Charles Whittlesey Power House

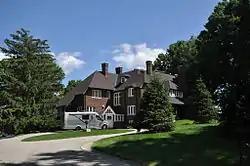

The Charles Whittlesey Power House is a historic house located at 575 South Street in Pittsfield, Massachusetts. Built about 1912, this Tudor Revival house and its landscaped setting are a rare local example of the country house style propounded by the English architect Edwin Lutyens. The house was built for Charles Whittlesey Power, a local businessman who also served one term as mayor of Pittsfield. It was listed on the National Register of Historic Places on August 8, 1997.